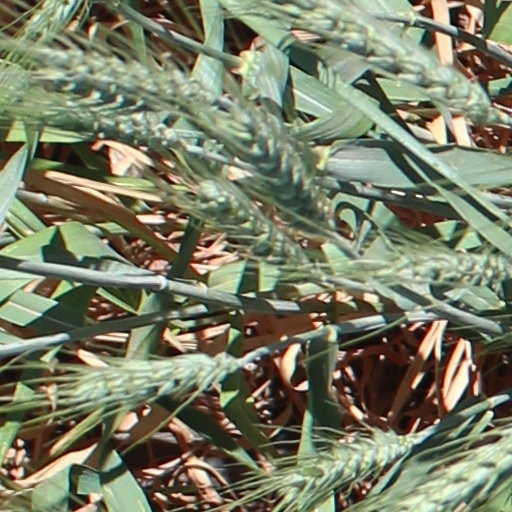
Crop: wheat